Plenty, Victoria

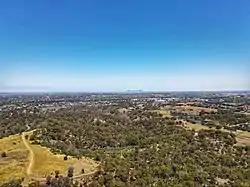
Yellow Gum Park at Plenty Gorge in January 2021

The main features of Plenty include the Greensborough Hockey Club and the Plenty War Memorial Park sports facilities, which is home to the Diamond Creek Women's Football Club at 21 Memorial Drive. DCWFC is a female-only Australia Rules club, with players ranging from 7 to 70 years old.